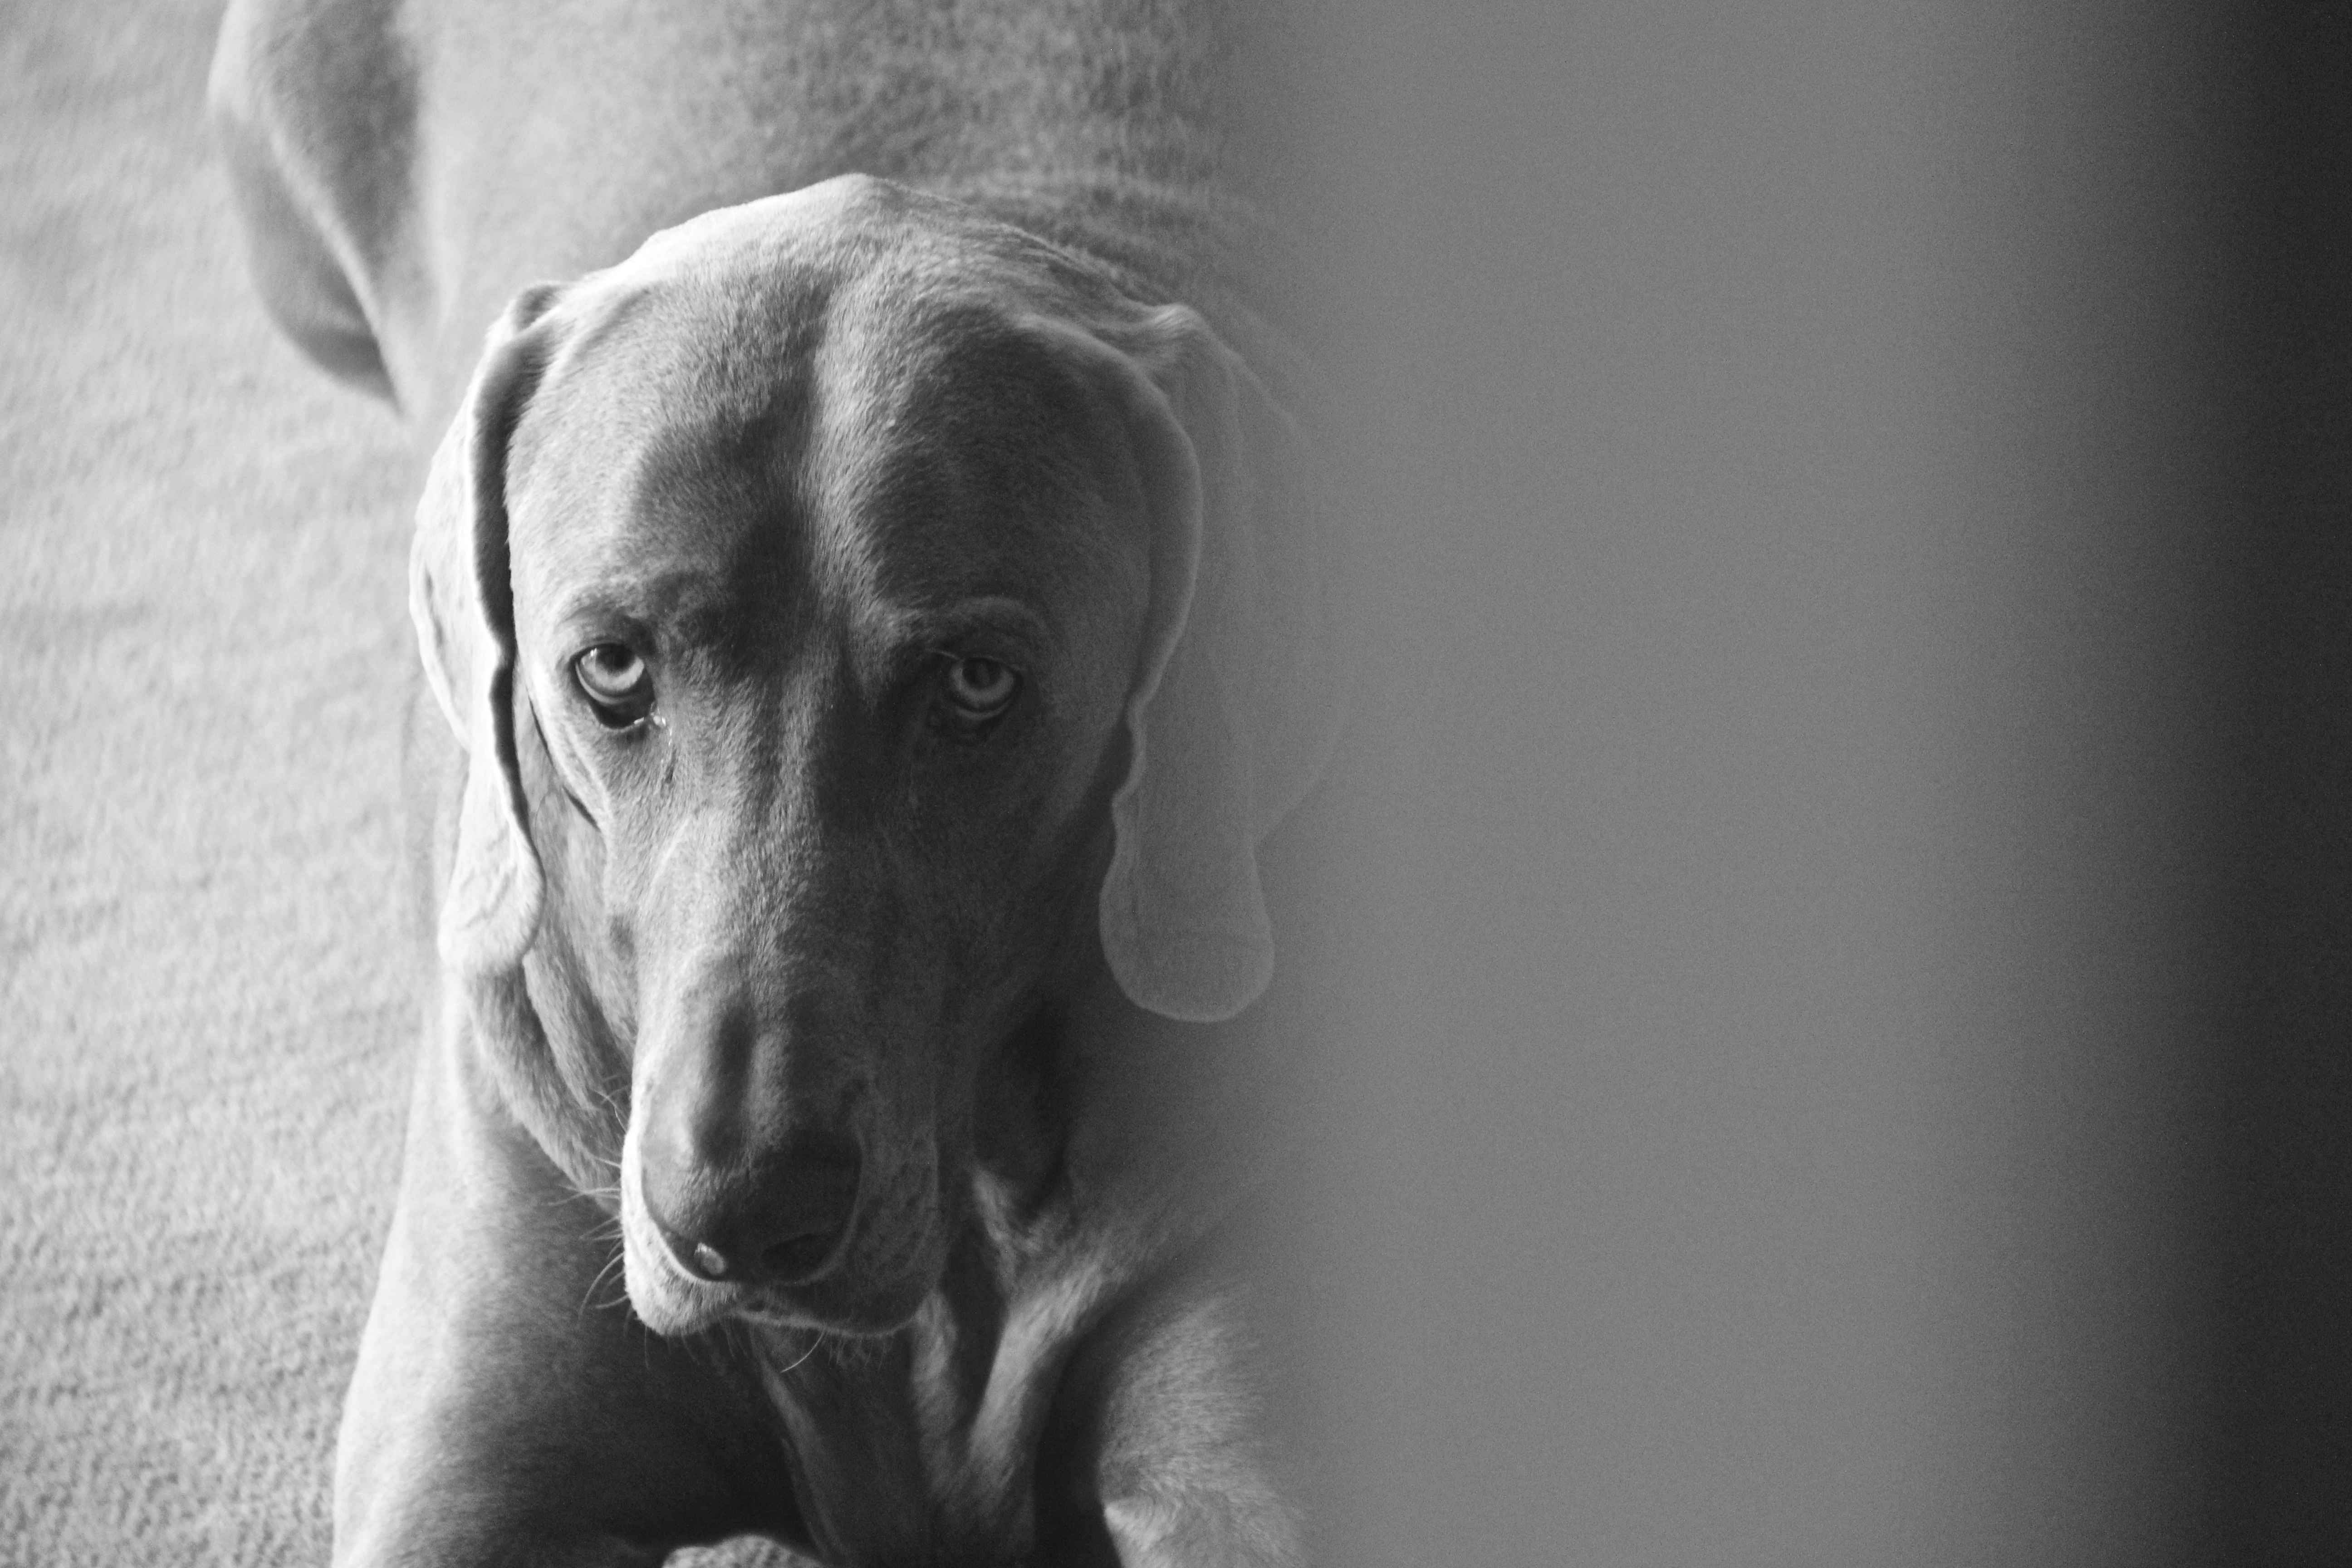
black and white, white, dog, mammal, black, monochrome, close up, vertebrate, monochrome photography, dog like mammal